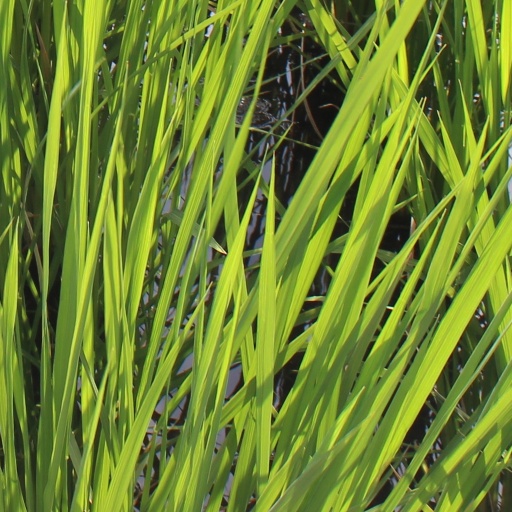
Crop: rice